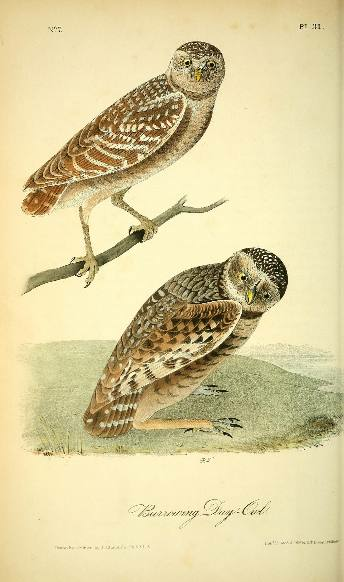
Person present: No